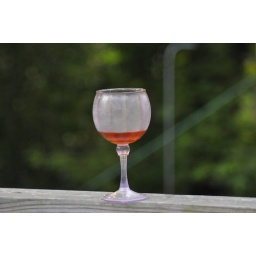
red wine in glass